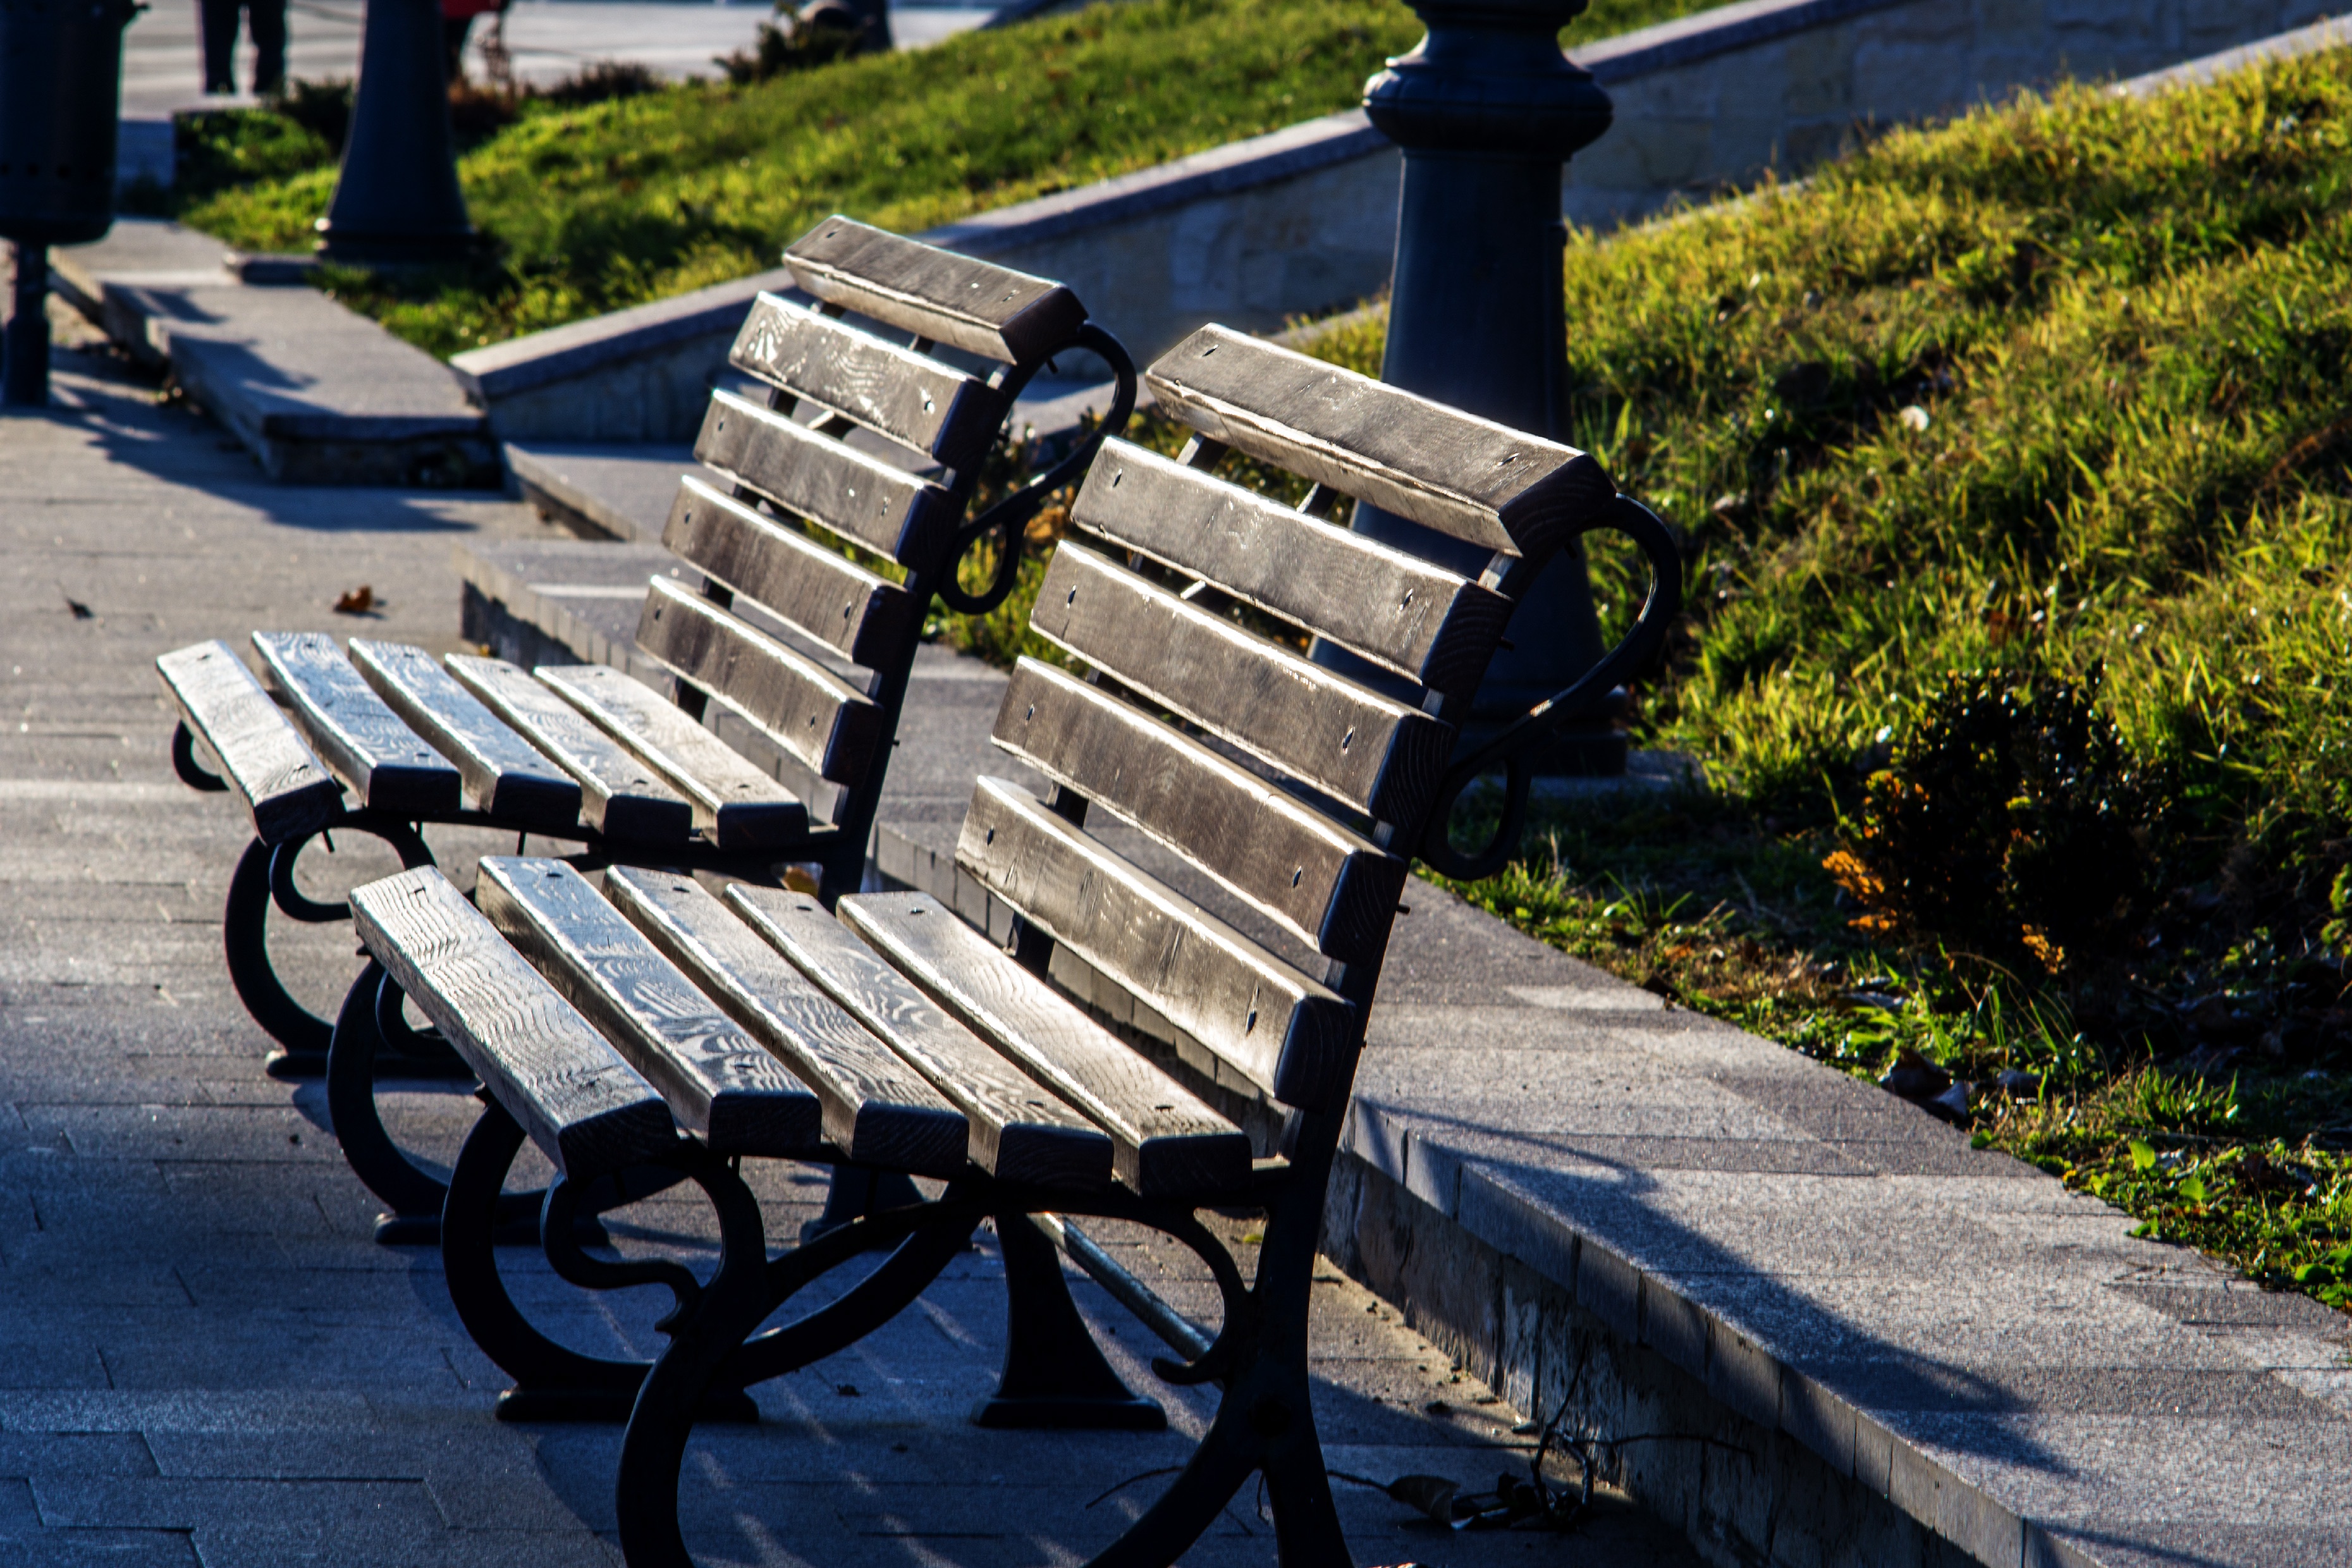
nature, grass, light, wood, sun, sunset, bench, walkway, evening, green, lantern, shadow, furniture, in the evening, bank, background, beauty, detail